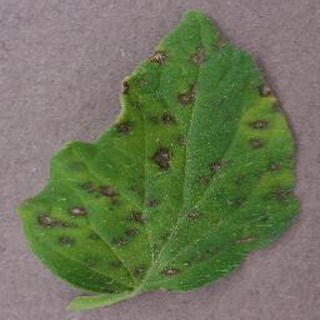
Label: tomato_septoria_leaf_spot